Nonvilliers-Grandhoux

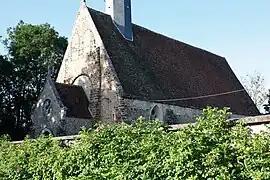
The church in Nonvilliers

Nonvilliers-Grandhoux is a commune in the Eure-et-Loir department in northern France.